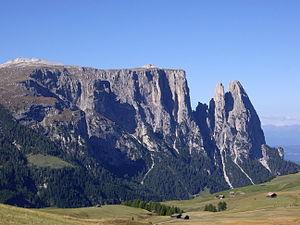
Le parc naturel Sciliar - Catinaccio est un espace naturel de 7 291 ha, situé dans le massif des Dolomites, dans le Tyrol du Sud.